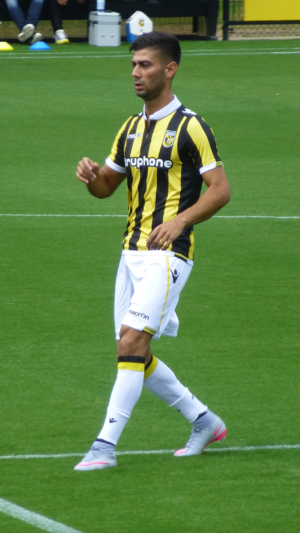
Mohammed Osman, né le 1ᵉʳ janvier 1994 à Qamichli, est un footballeur international syrien, qui évolue au poste de milieu offensif avec le club du Heracles Almelo.